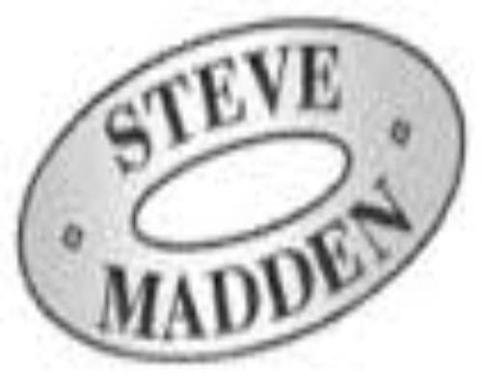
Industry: Clothes